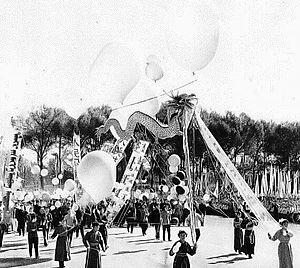
La purge du Parti révolutionnaire du peuple de Mongolie-Intérieure a été une purge politique massive pendant la révolution culturelle en Chine dans la région autonome de Mongolie-Intérieure. Elle a été soutenue par le Comité central du Parti communiste chinois et dirigée sur place par Teng Haiqing, un lieutenant-général de l'Armée populaire de libération. Elle s'est déroulée de 1967 à 1969 au cours de laquelle plus d'un million de personnes ont été classées « contre-révolutionnaires » ou « séparatistes » parmi les membres du Parti révolutionnaire du peuple de Mongolie-Intérieure, déjà dissous au sein du Parti communiste chinois et qui prônait le droit à l'autodétermination de la minorité mongole, ce que ne pouvait tolérer le régime et l'incita ainsi à organiser cette purge ; des lynchages et des massacres directs ont fait des dizaines de milliers de morts, dont la plupart étaient des Mongols.